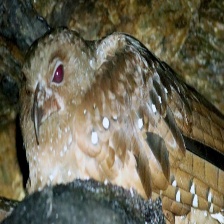
Species: OILBIRD
Scientific name: STEATORNIS CARIPENSIS